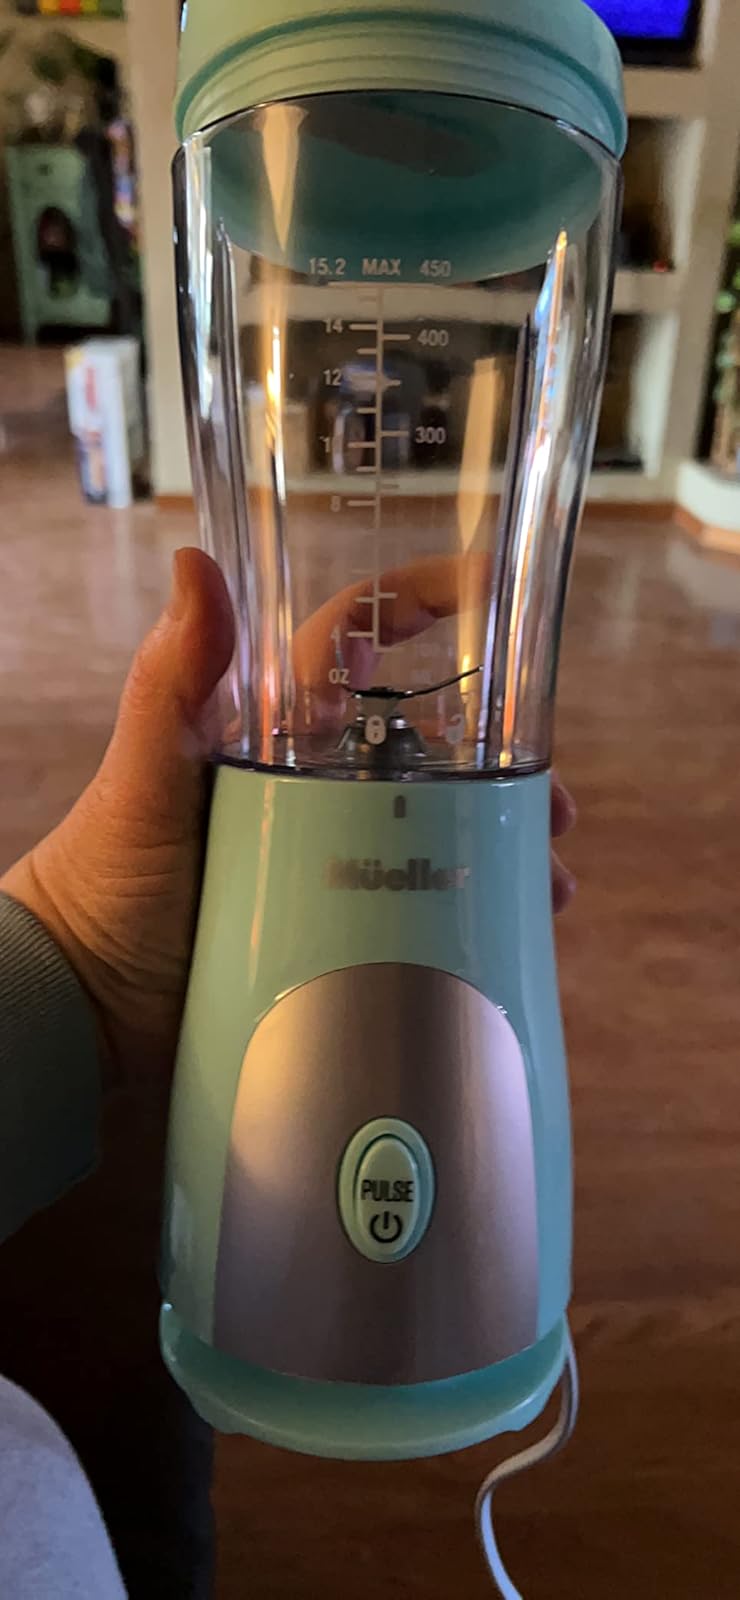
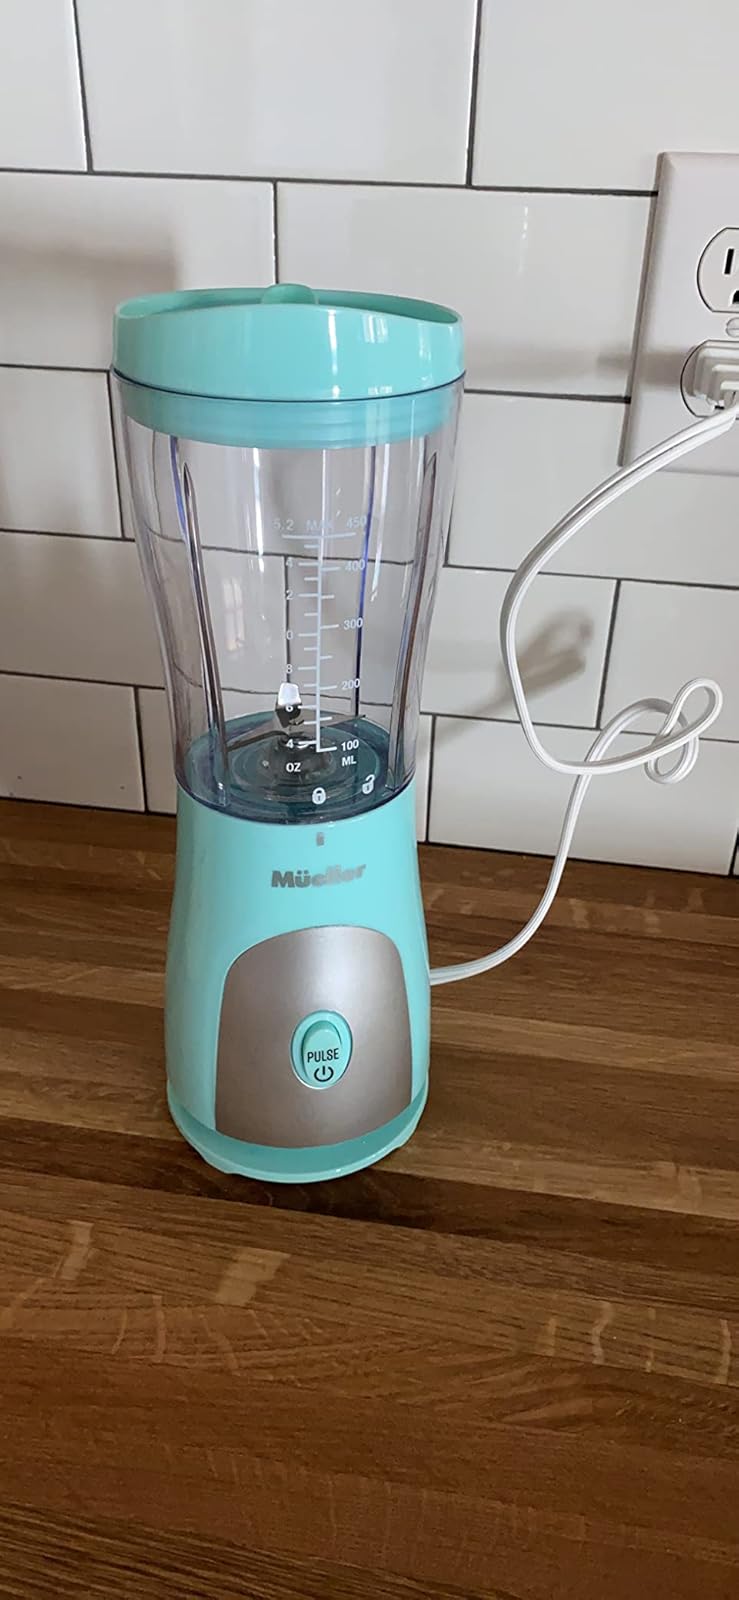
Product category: items_blender
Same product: yes